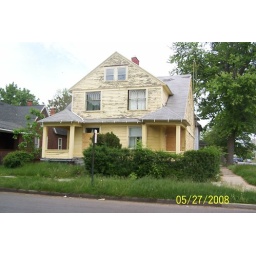
A yellow duplex whose owner died. Squatters were in the house before it was finally boarded up.